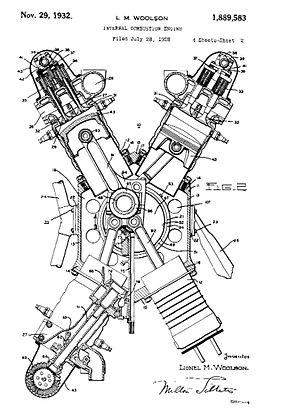
Le Packard X-2775 était un moteur d'avion américain expérimental à refroidissement liquide. Ce moteur, à quatre bancs de six cylindres en X, était le résultat du couplage de deux V12 à 60 degrés, un en position normale et le second en position inversée. Les deux moteurs partageant le même carter. Bien que techniquement incorrect, le moteur avait les caractéristiques de deux moteurs V-12 Packard 1A-1500.